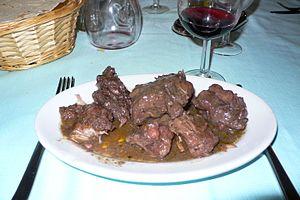
Civet de lapin en Sardaigne
Le civet de lapin, longtemps considéré comme la viande des pauvres, est l'un des mets les plus appréciés au niveau international. Connu dès l'Antiquité sur le pourtour de la Méditerranée, le vin étant alors un des seuls moyens connus de préserver la viande de la putréfaction, il fut de toutes les tables au cours du Moyen Âge. Le lapin, jusqu'au XIXᵉ siècle, était chassé au furet. Après qu'il a failli disparaître à cause de la myxomatose, les qualités de sa viande en font actuellement un mets de choix, inscrit à la table des plus grands restaurants, ou des plus populaires, en tant que plat du jour. Sa recette a fortement évolué au cours du temps.